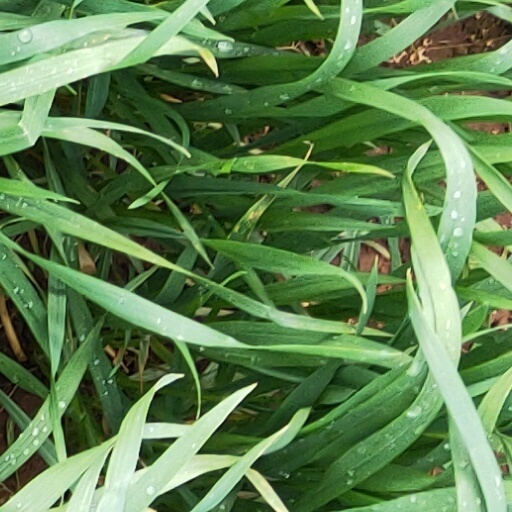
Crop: wheat